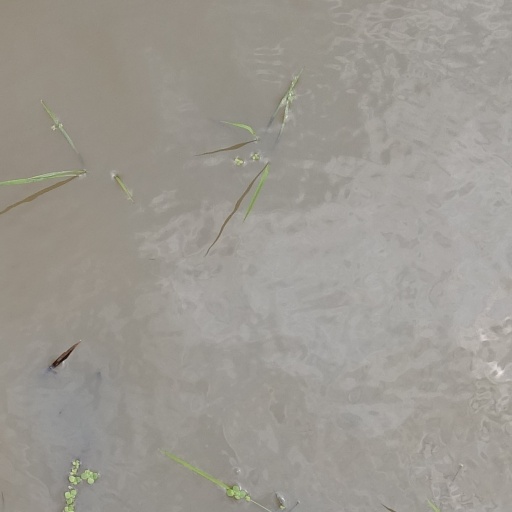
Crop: rice